Thomas Eshelman

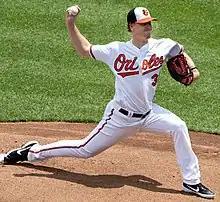
Eshelman with the Baltimore Orioles in 2019

Thomas Darwin Eshelman (born June 20, 1994) is an American former professional baseball pitcher and current pitching coach in the San Diego Padres organization. He made his Major League Baseball (MLB) debut with the Baltimore Orioles in 2019. He played college baseball for the Titans of California State University, Fullerton. The Houston Astros selected Eshelman in the 2015 MLB draft, and traded him to the Philadelphia Phillies after the 2015 season. He was traded to the Baltimore Orioles during the 2019 season.